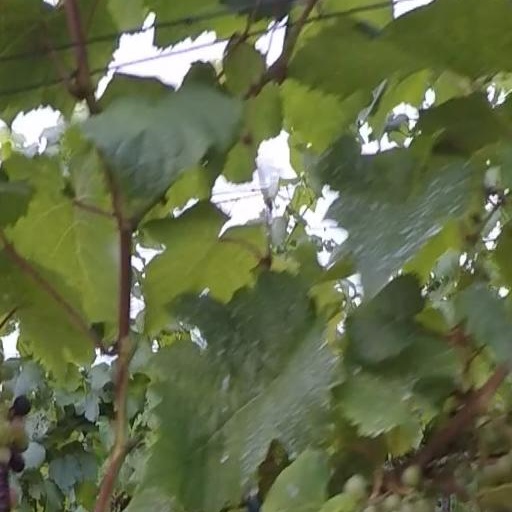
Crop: grape